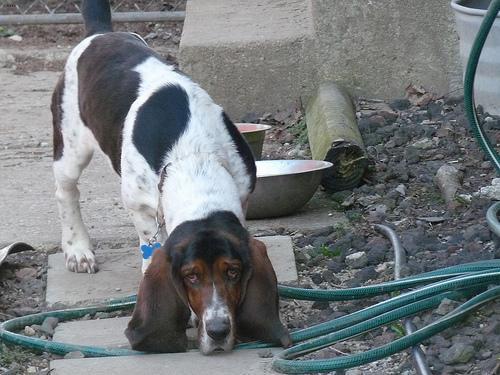
basset hound